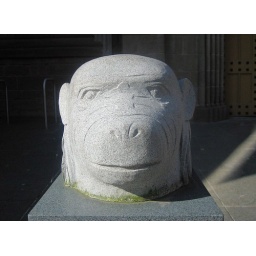
The church was surrounded by a series of bollards each of which supported a different animal head.